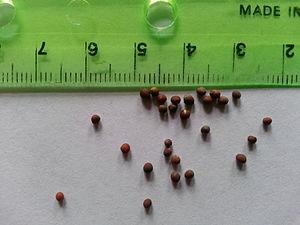
Graines de brocoli. Brassica oleracea var. italica
Le brocoli est une variété de choux originaire du sud de l'Italie. Il fut sélectionné par les Romains à partir du chou sauvage. Ceux-ci l'appréciaient beaucoup et la cuisine italienne l'utilise beaucoup. Il fut introduit en France par Catherine de Médicis.